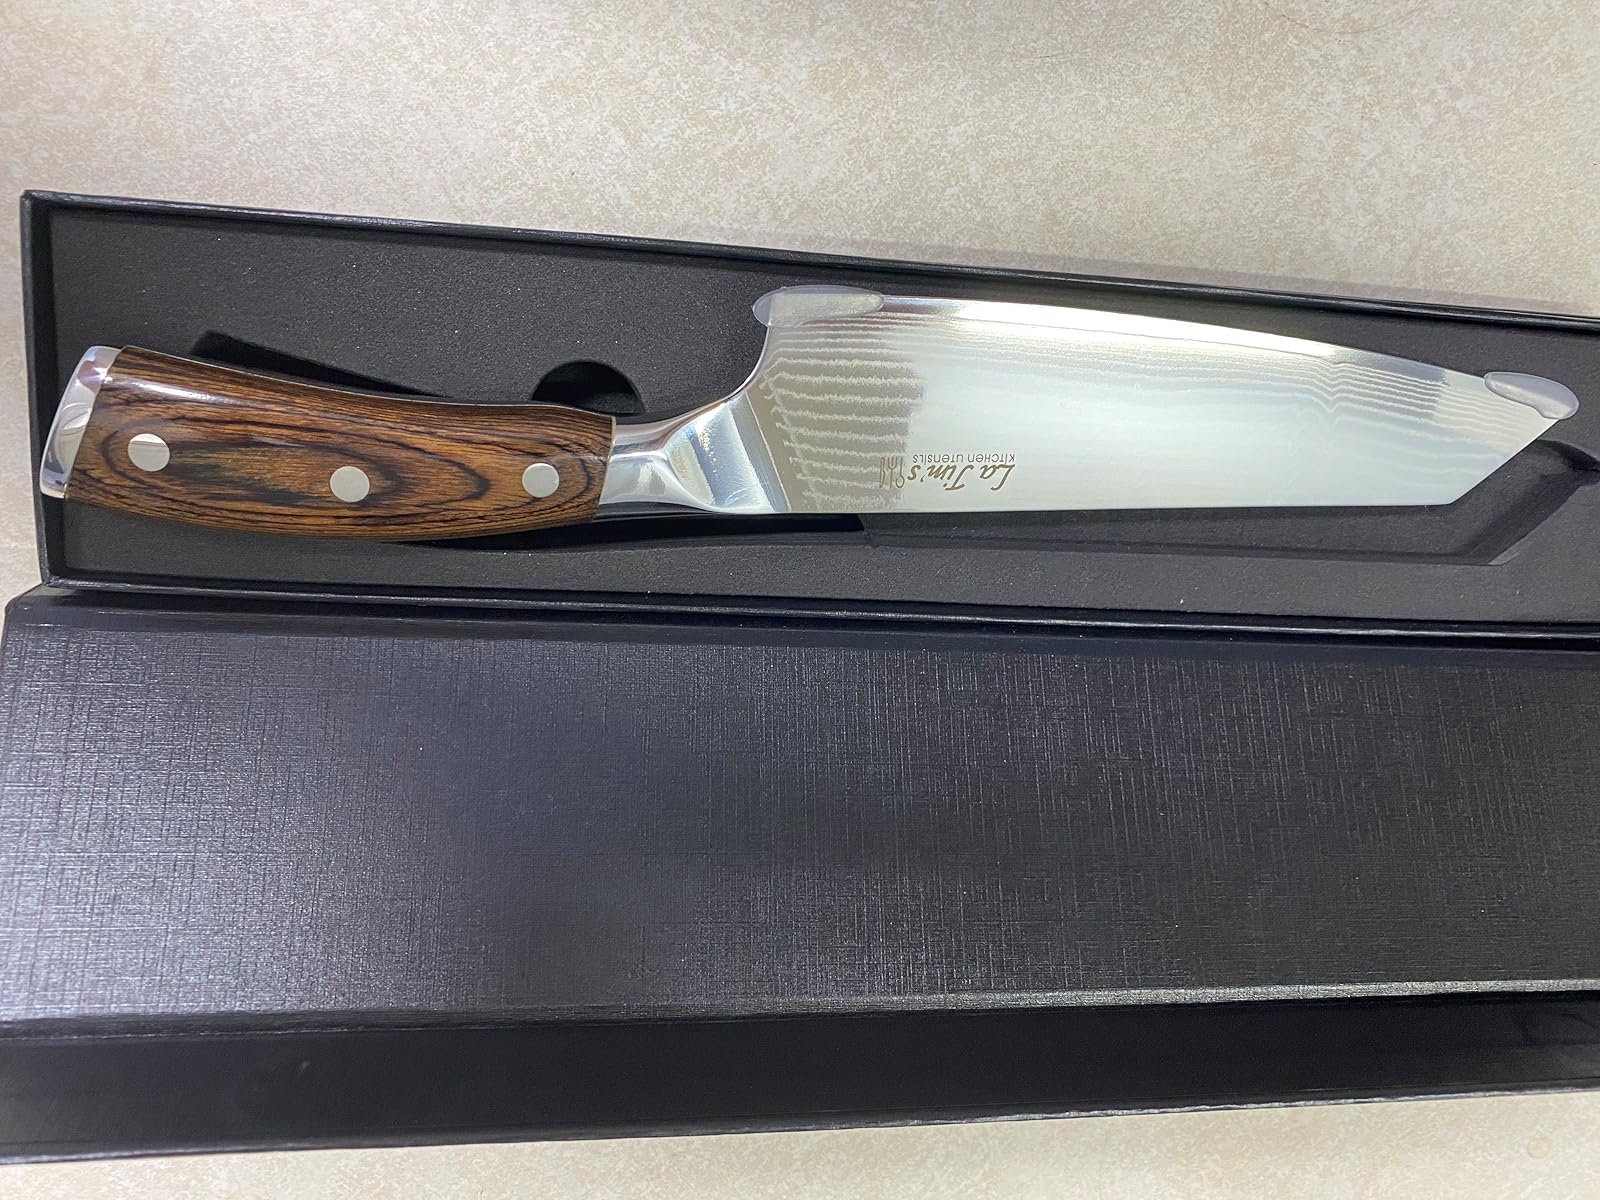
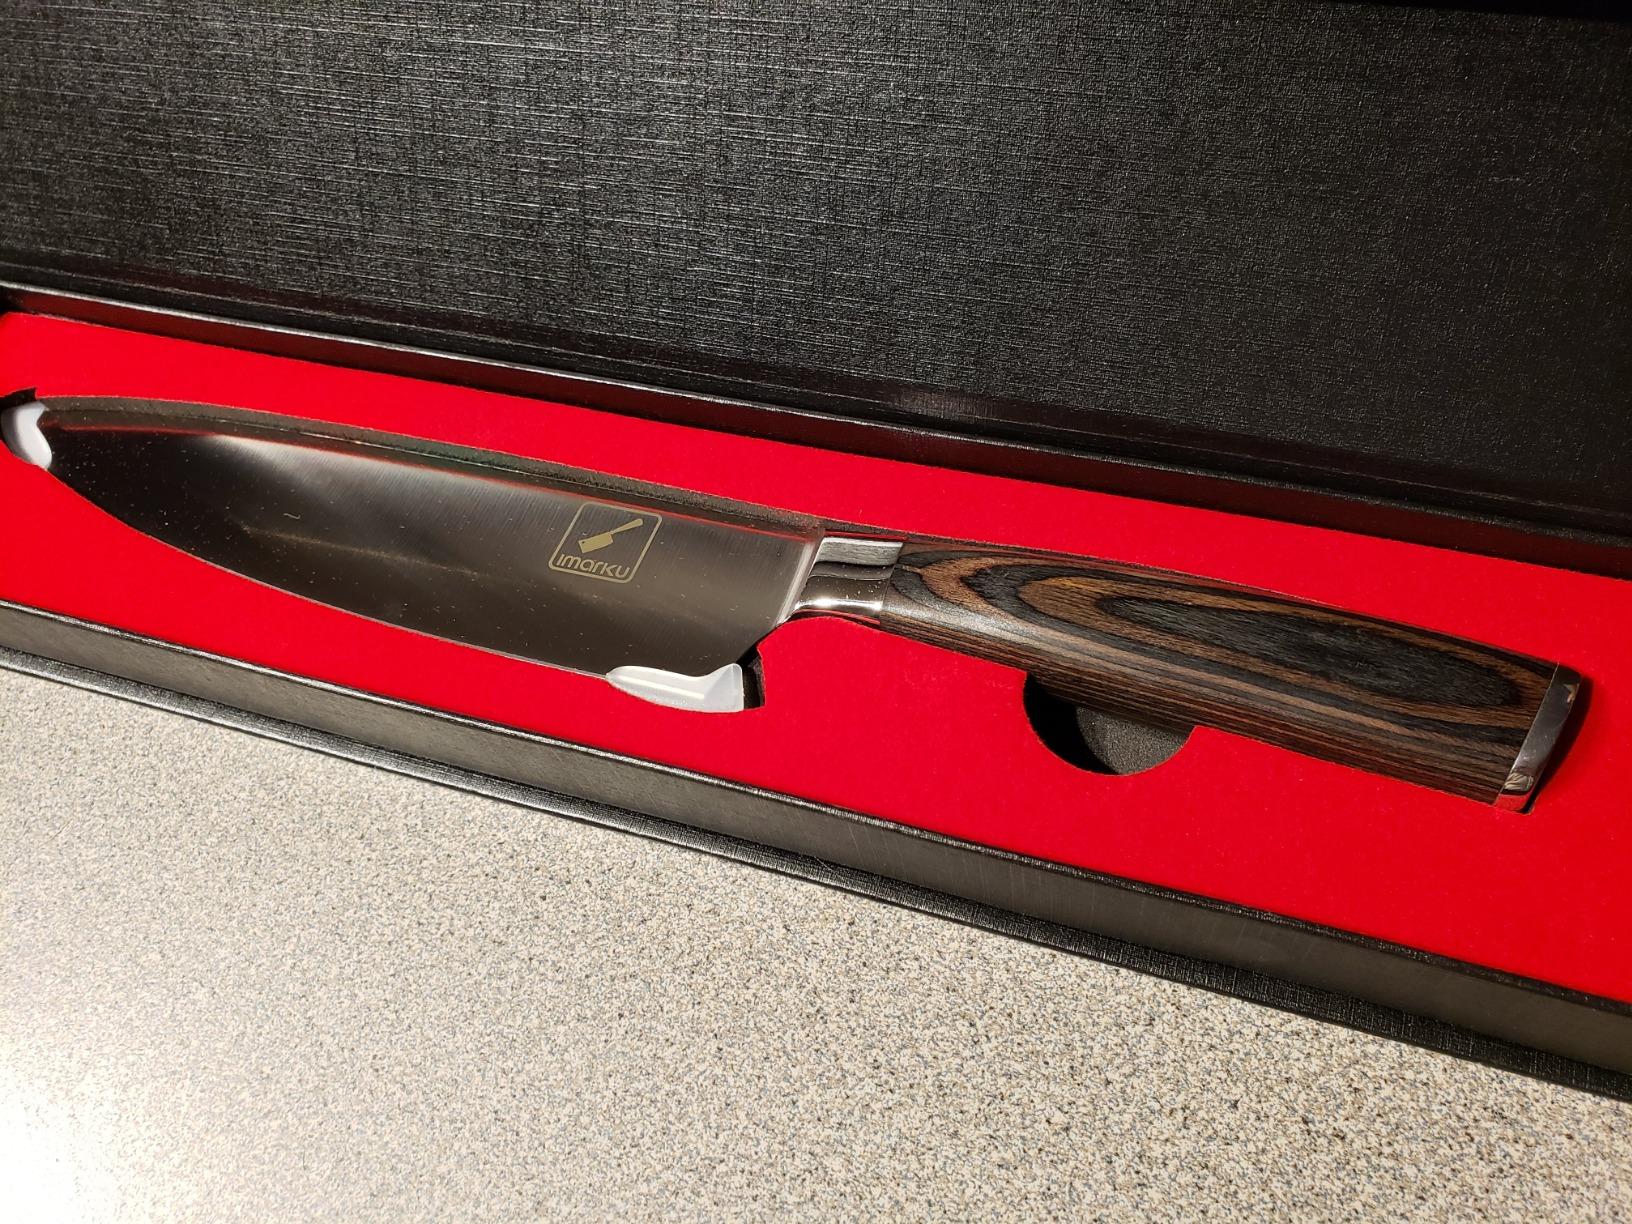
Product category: items_knife
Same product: no